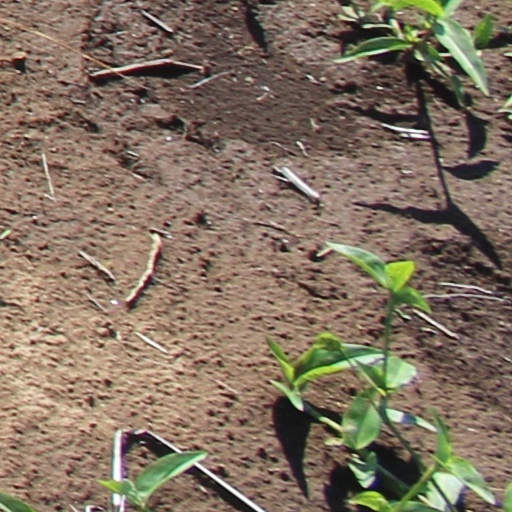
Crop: wheat